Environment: real
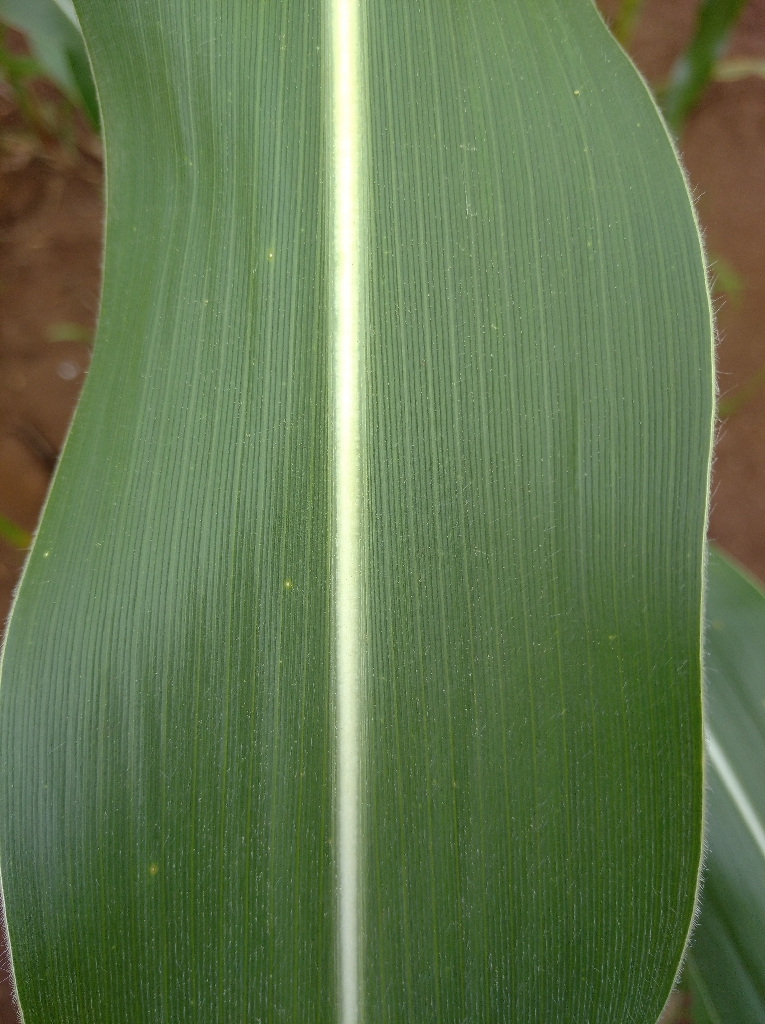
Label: healthy